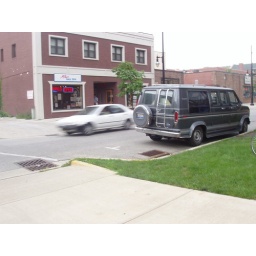
Here's the car that was hidden behind the van in the previous photo.